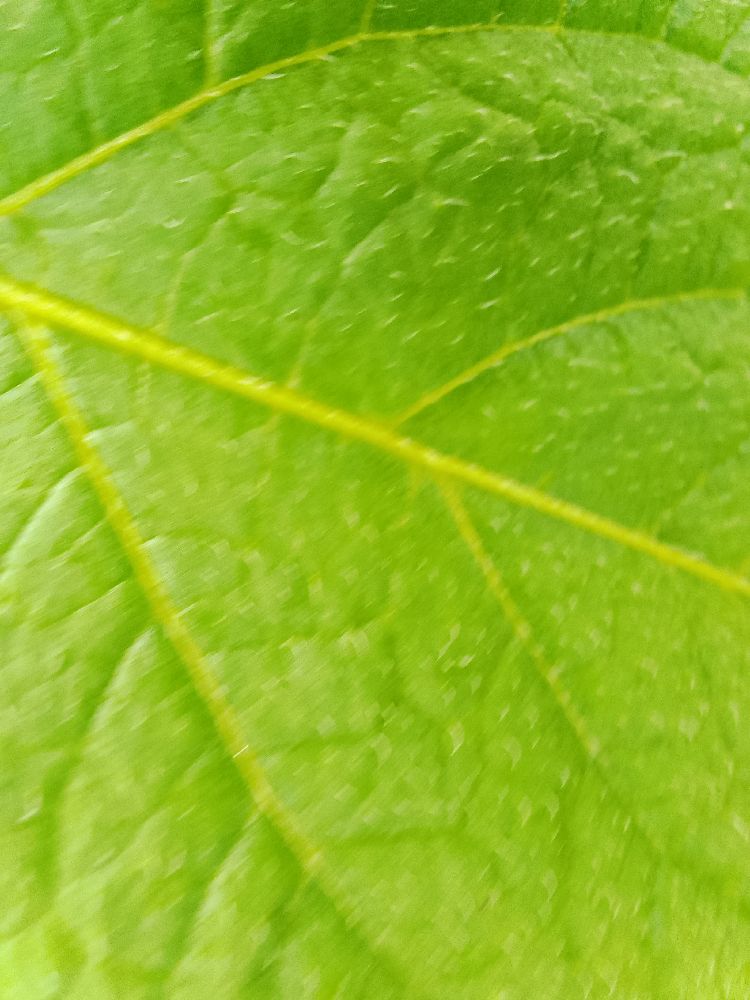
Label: Healthy